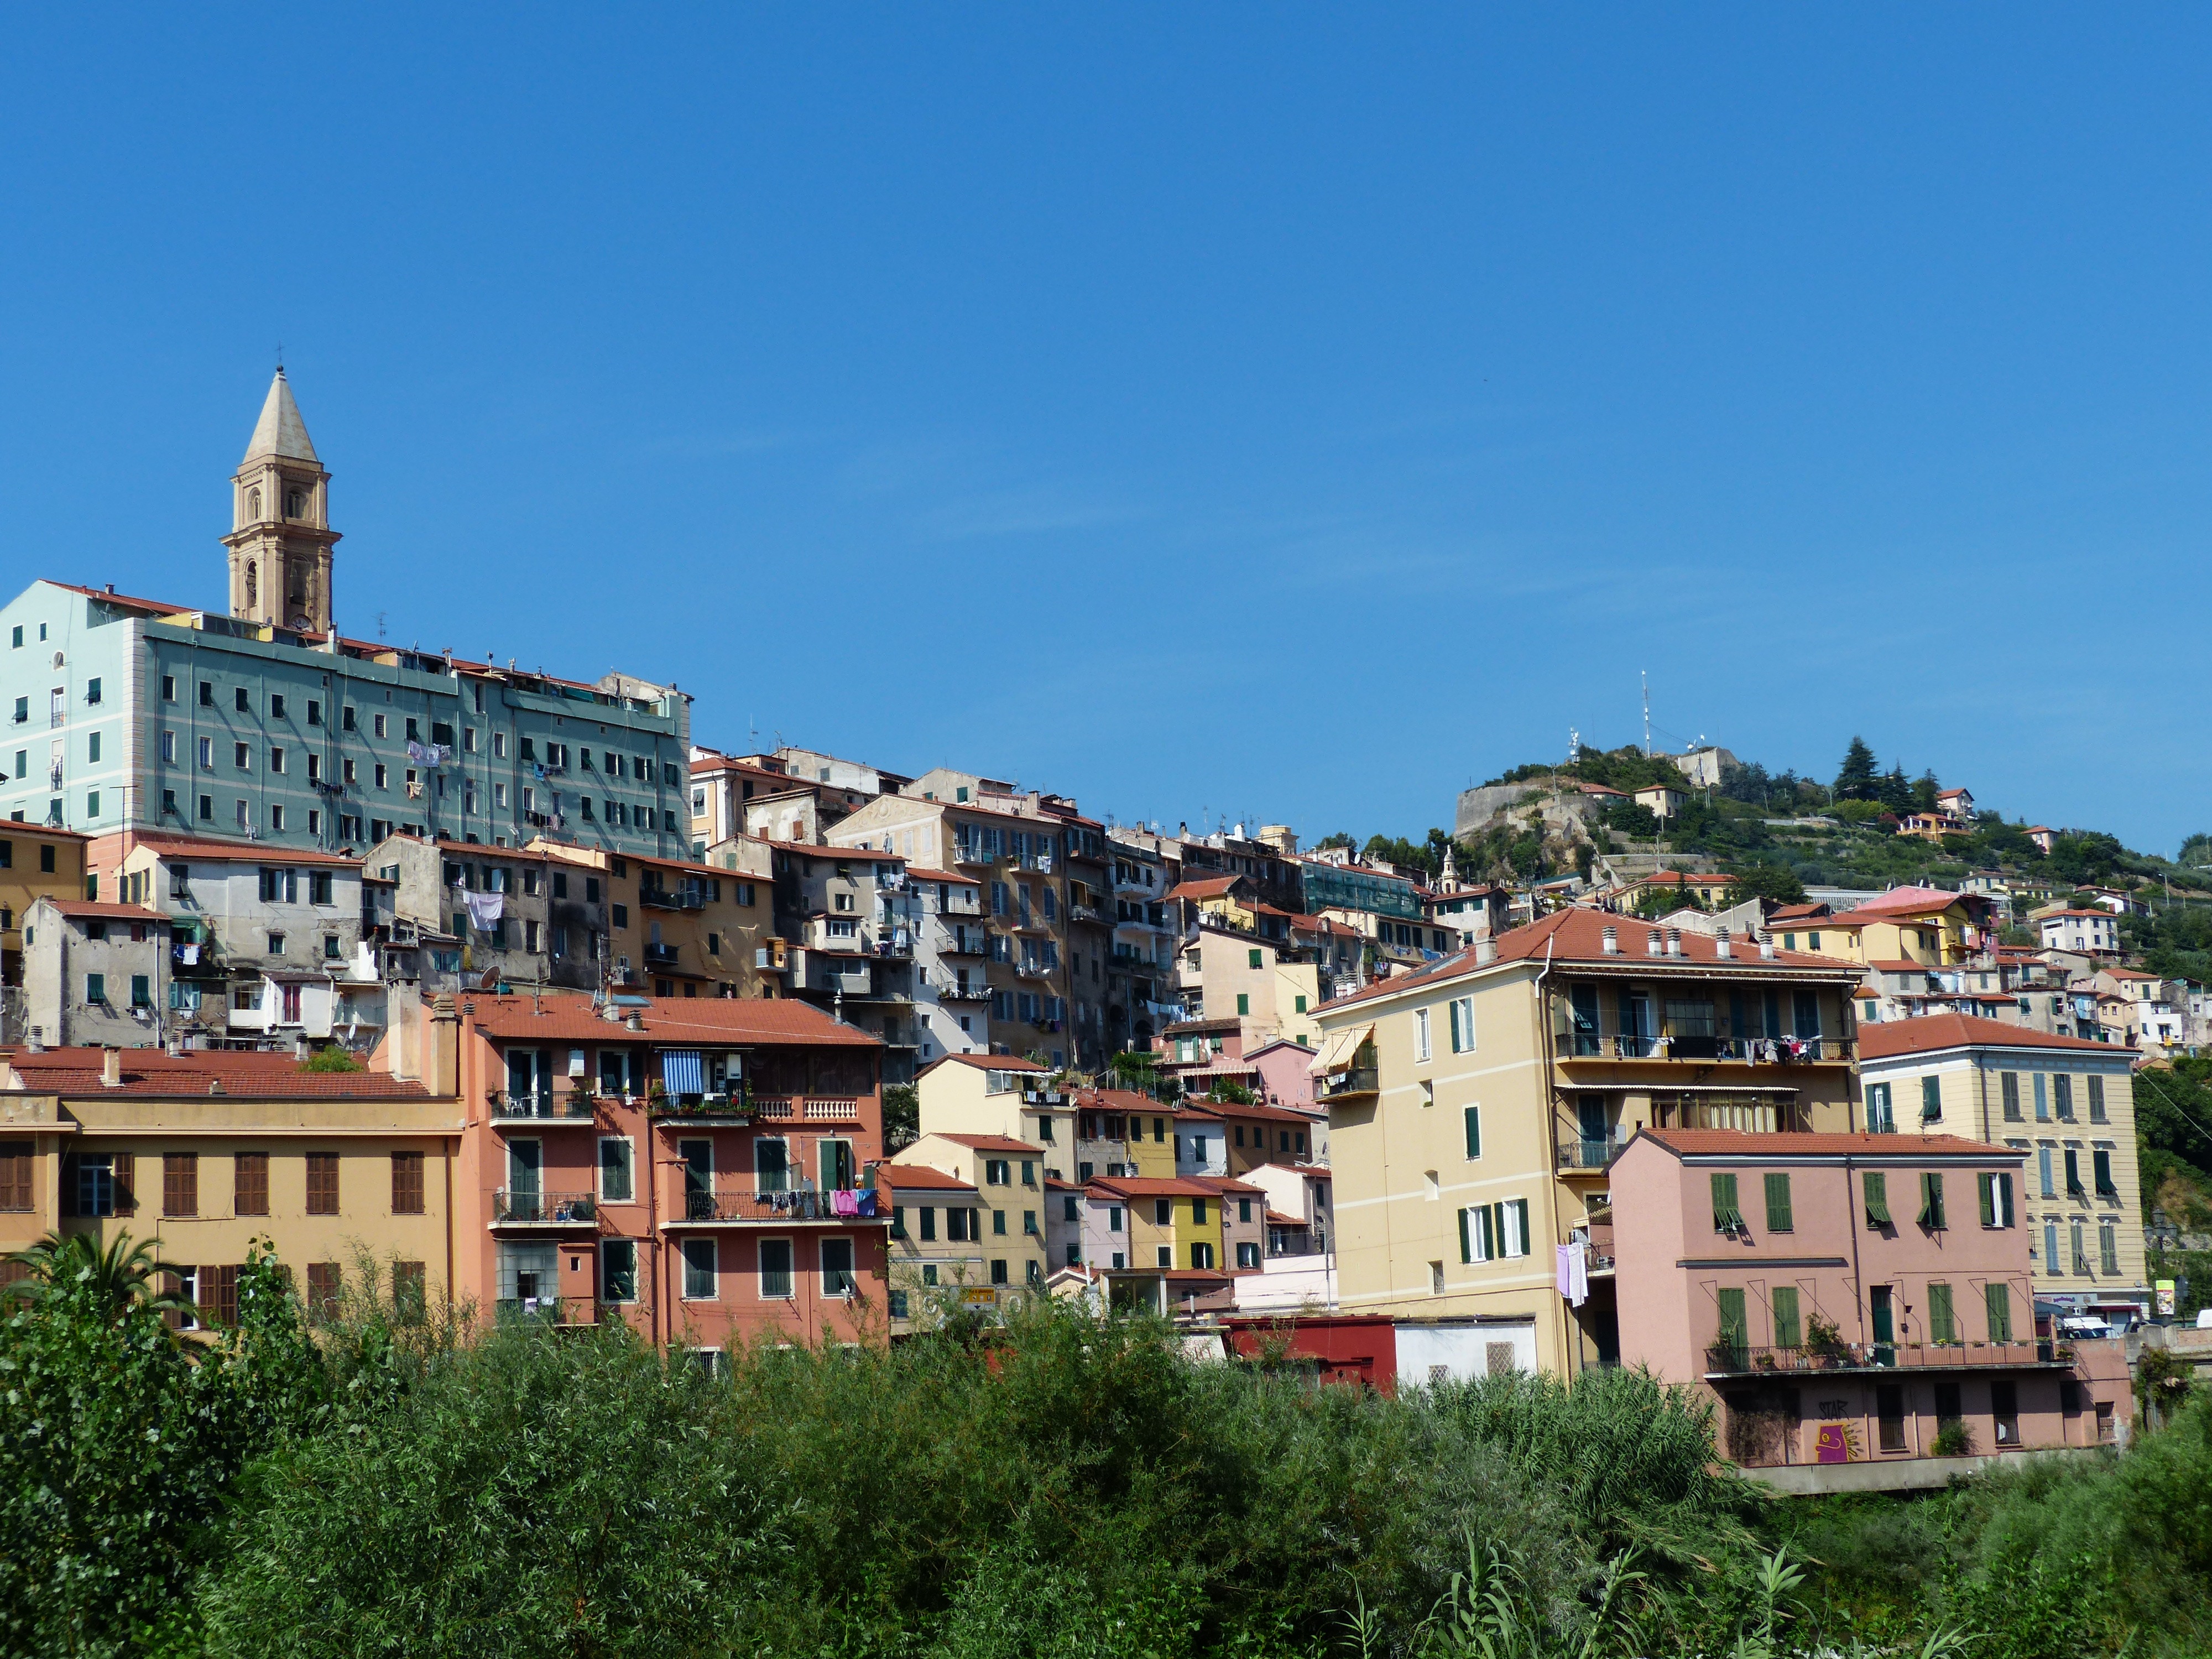
tree, mountain, sky, skyline, house, town, roof, building, city, mountain range, cityscape, village, daytime, suburb, landmark, facade, cathedral, living room, tourism, city view, old town, homes, spa, riviera, pushed, roofs, metropolis, neighbourhood, imperia, liguria, mountain village, north italy, seaside resort, ventimiglia, urban area, residential area, metropolitan area, bishop city, santa maria assunta, province of imperia, border town, italy france, cathedral santa maria assunta